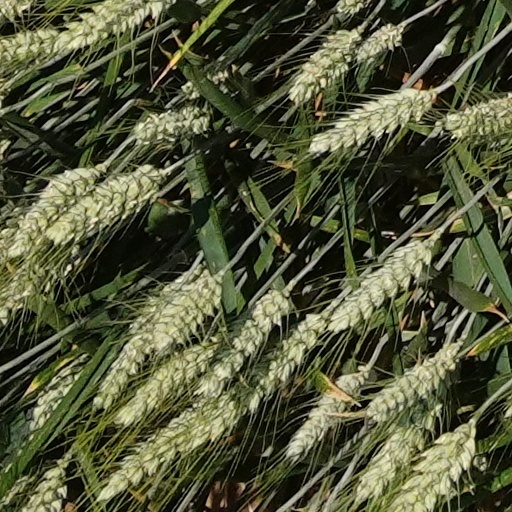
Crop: wheat